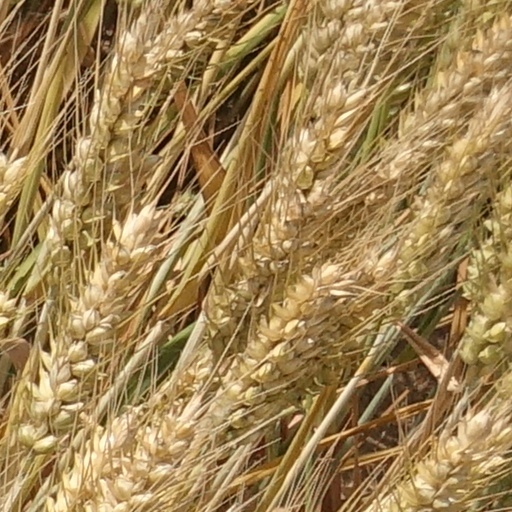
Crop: wheat